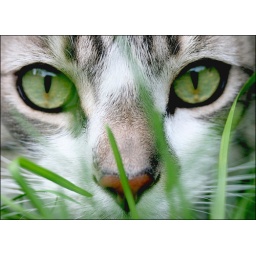
cat in grass